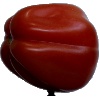
Label: tomato_heart